Vatra Dornei Casino

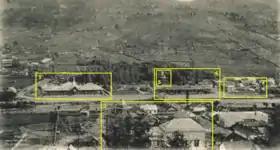
Construction of Vatra Dorna Bath Complex (1. Spa Establishment Building) (2. Vatra Dornei City Hall) (3. Hotel Carol Building) (4. Casino) (5. Spring baths Building)

The casino's existence can be credited to then-mayor Vasile Diac of Vatra Dorna, who initiated and lobbied for the project but later committed suicide by shooting himself over allegations of fraud and theft of city funds. The mayor pitched the project to Emperor Franz Joseph, who approved the works. The casino was to be constructed near the therapeutic baths and built on communal forested land, confiscated from the church. The land required to be deforested. A portion of the money needed to build the casino was appropriated from the Church-fund of Bukovina, raised through fundraisers and community donations, to which Emperor Franz Joseph had also contributed. The remaining portion was borrowed from a bank in Vienna.